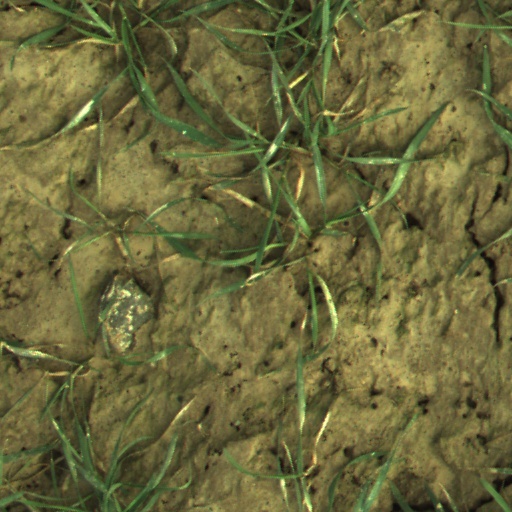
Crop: wheat